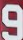
Number: 9